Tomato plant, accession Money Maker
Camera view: bottom (45 deg); turntable rotation: 60 degrees
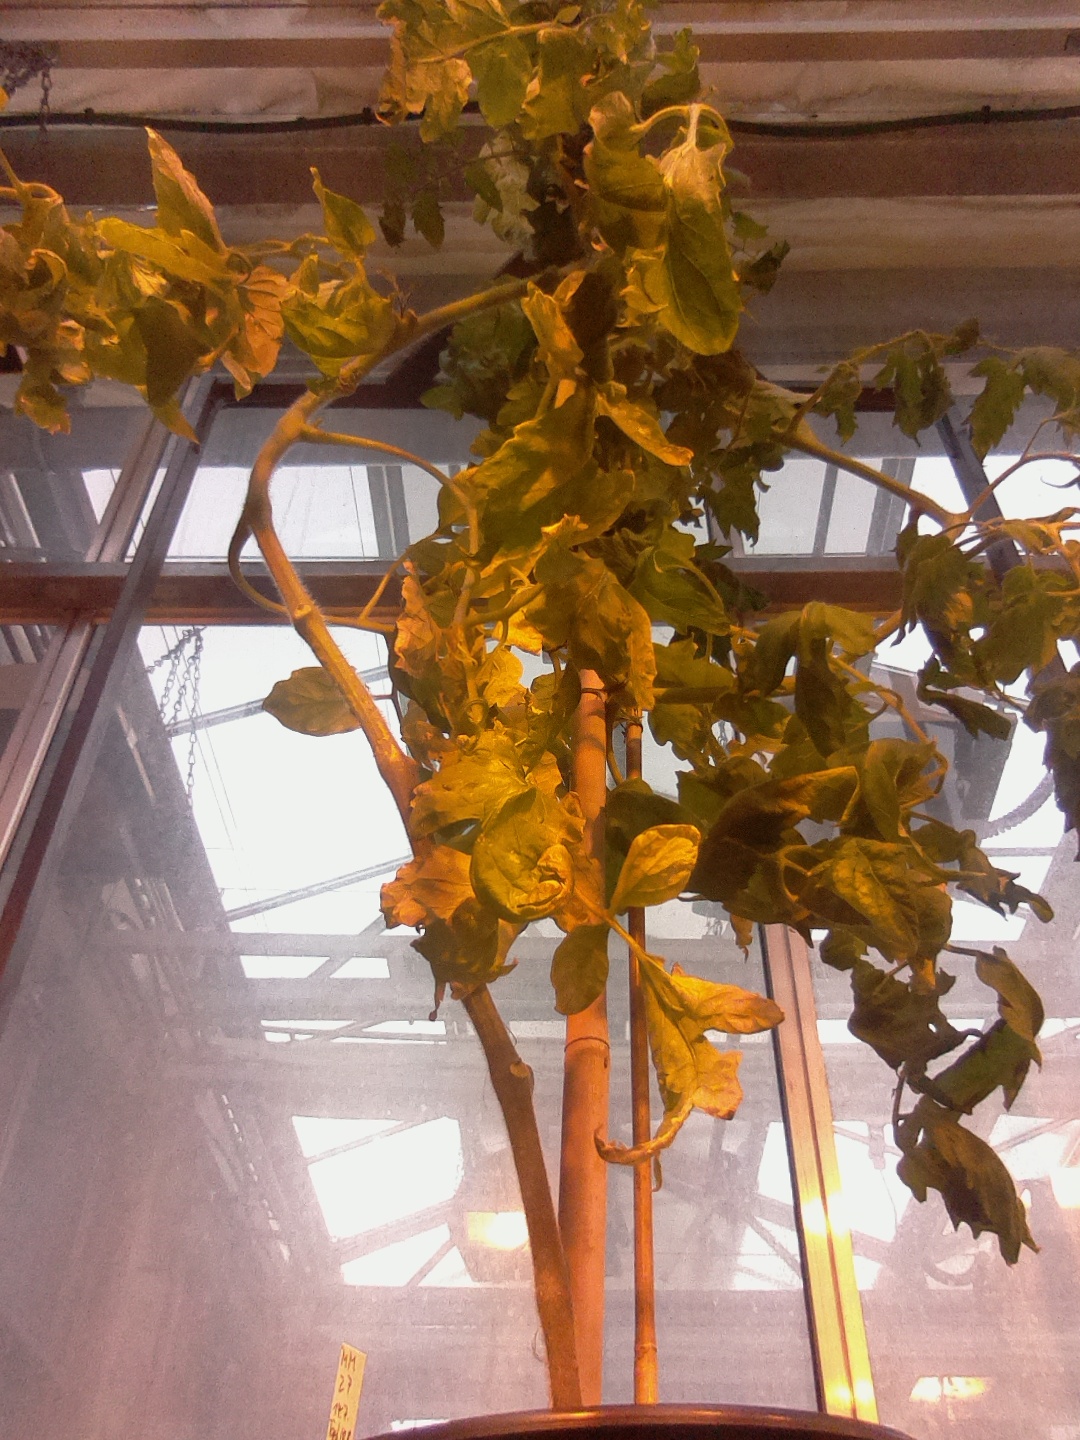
BBCH growth stage 77: 70%-80% of final fruit size